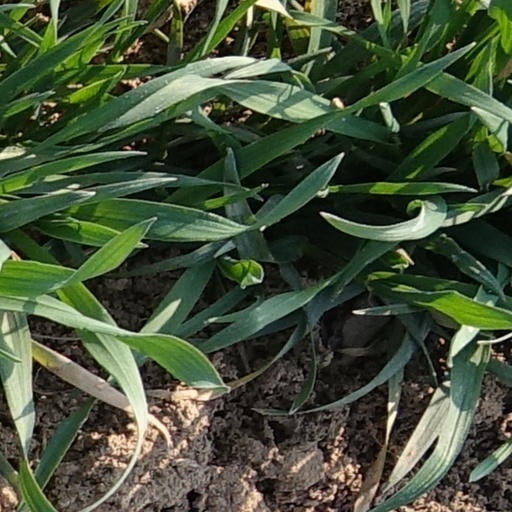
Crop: wheat